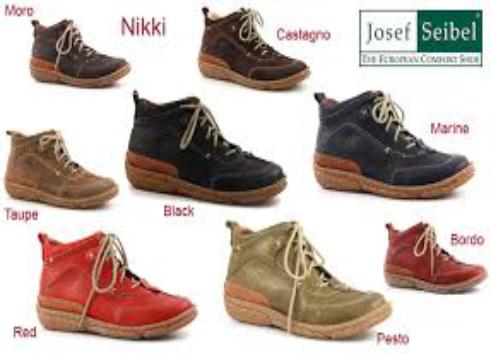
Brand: Josef Seibel
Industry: Clothes